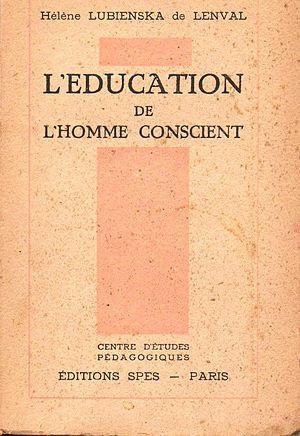
Livre L'Education de l'homme conscient par Hélène Lubienska de Lenval 1948 Editions Spes Paris 127 pp.
Hélène Lubienska de Lenval, née le 16 août 1895, et décédée à Bruxelles, le 23 août 1972, est une pédagogue de l’école de Montessori, dont elle développa les idées particulièrement dans le domaine de la pédagogie religieuse.